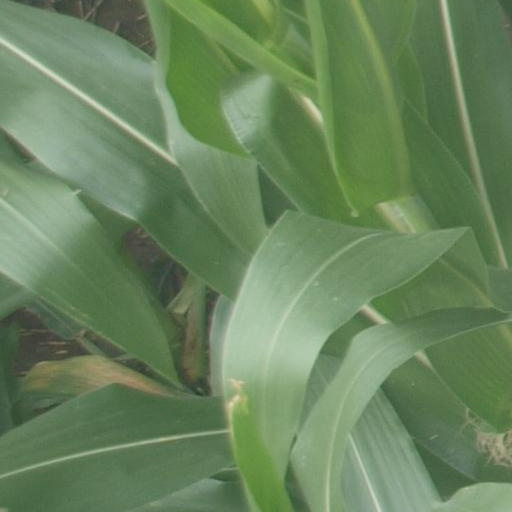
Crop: maize; corn